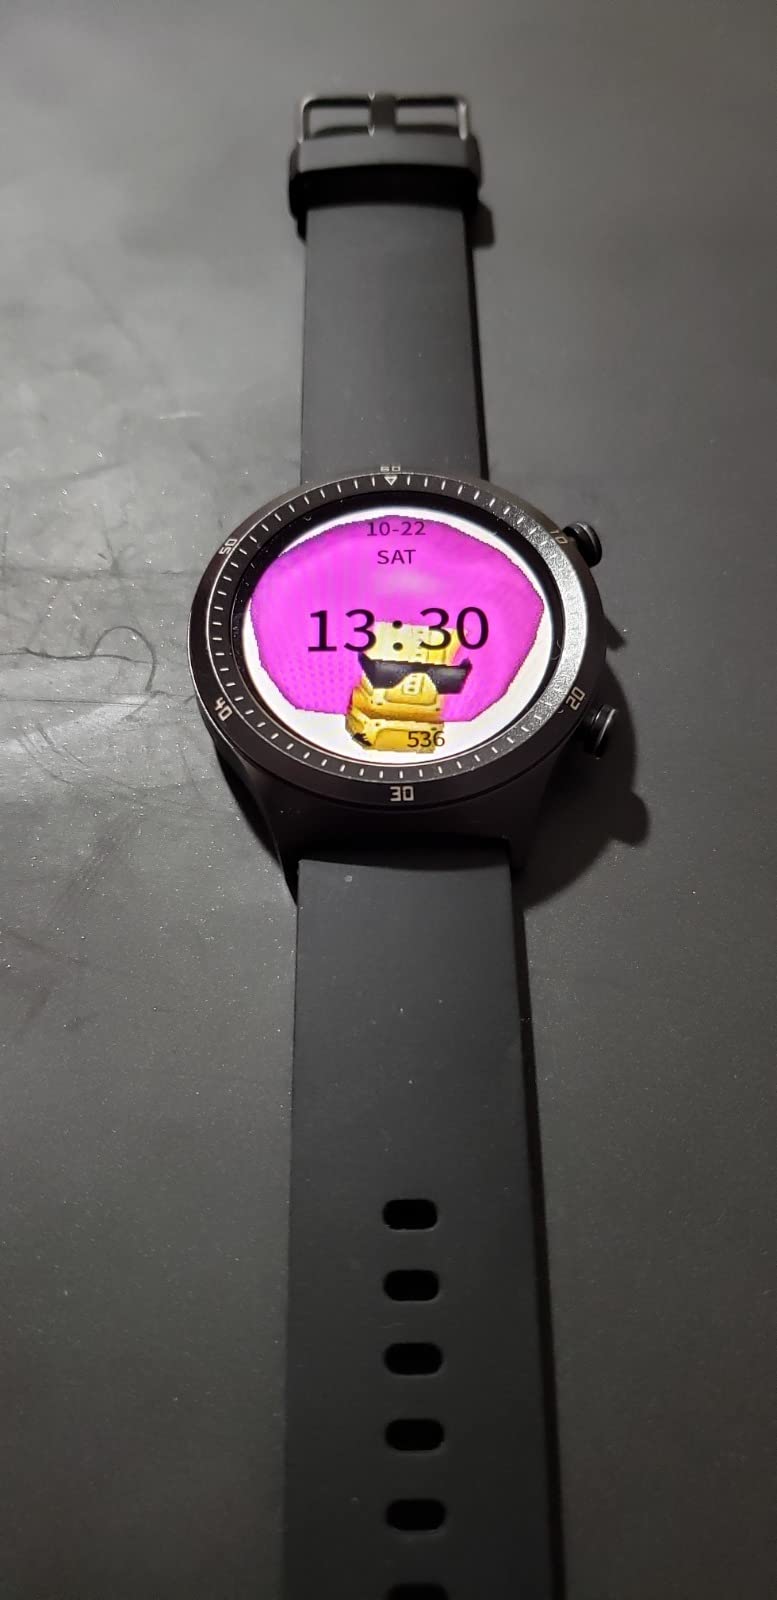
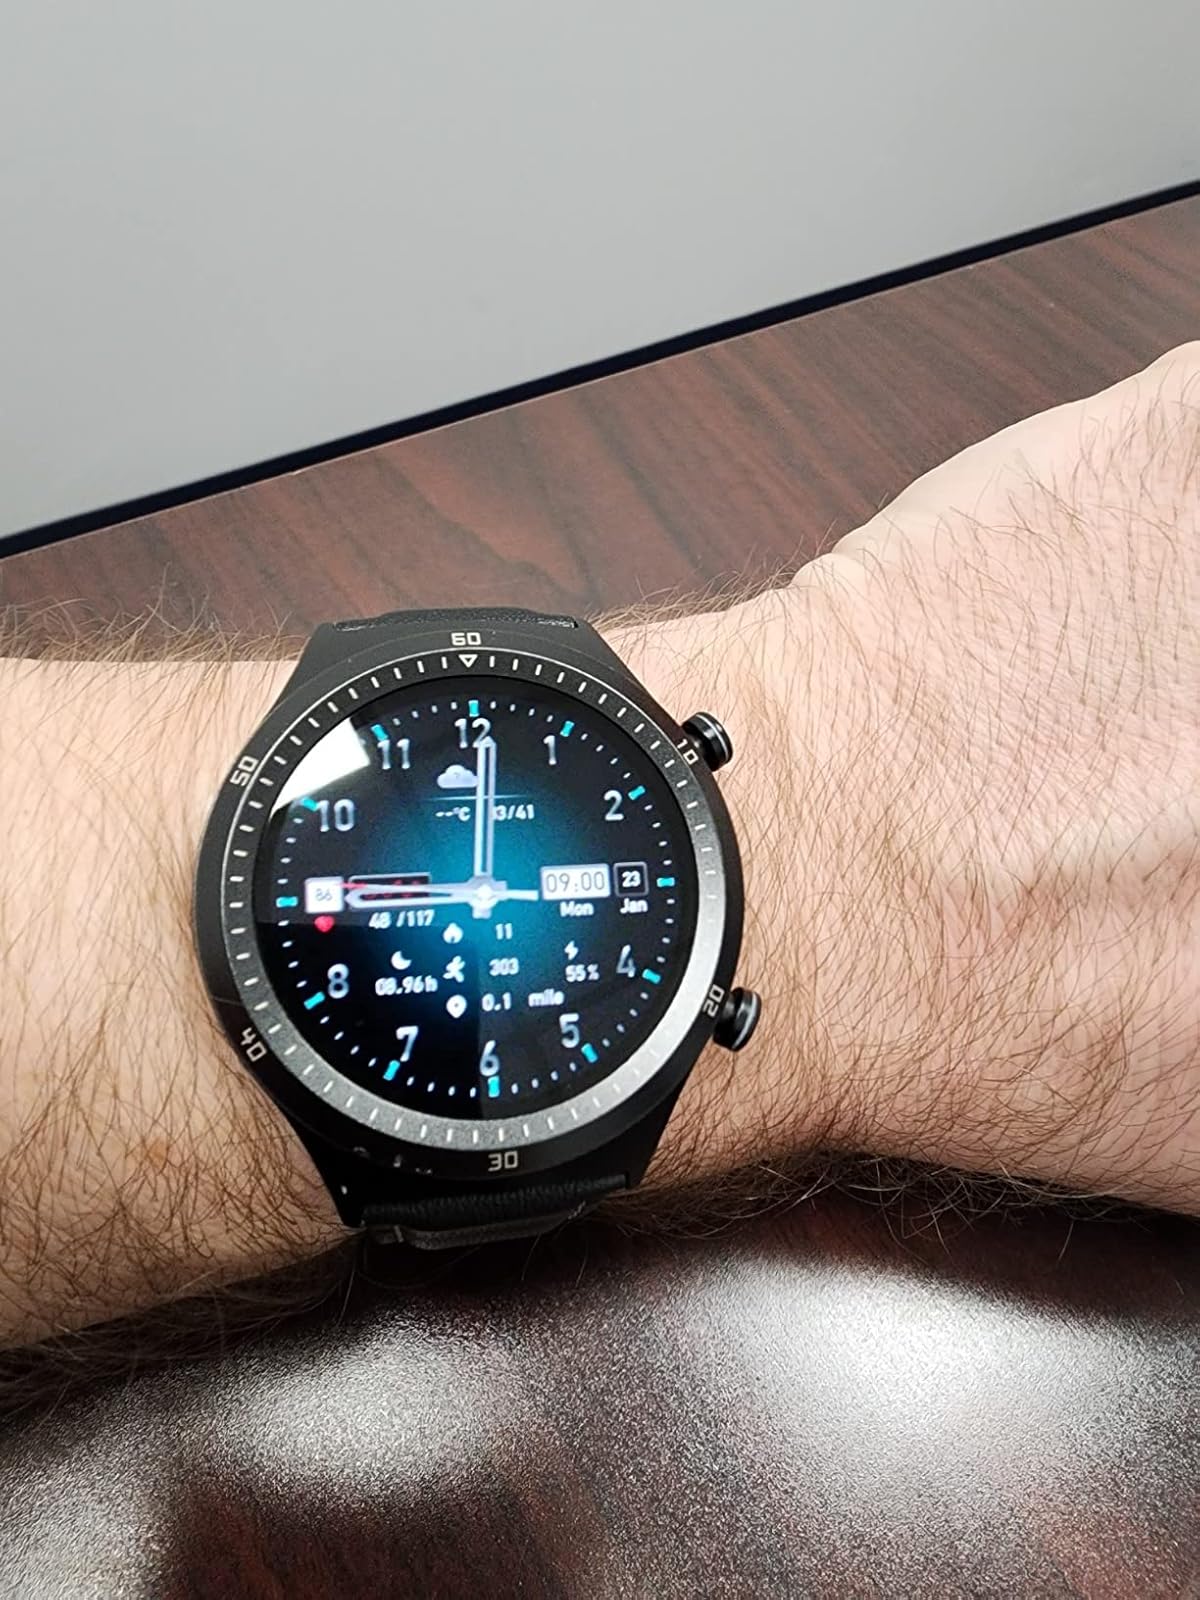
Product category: smartwatch
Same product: yes